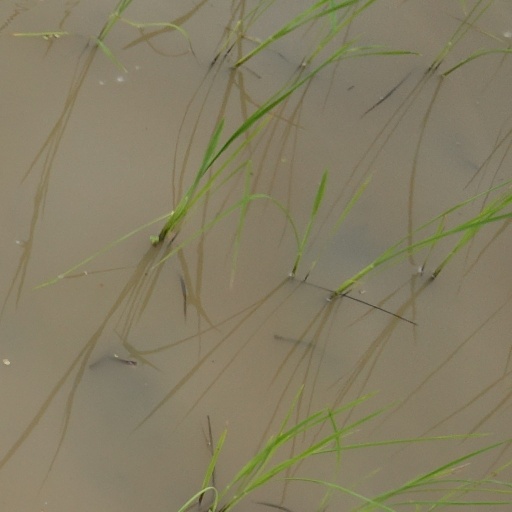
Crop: rice